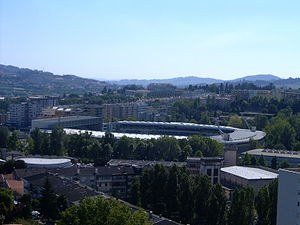
Vitória Sporte Clube
Estádio D. Afonso Henriques - Vitória de Guimarães hjemmebane
Vitória Sport Clube er en portugisisk sportsklub, der hører hjemme i byen Guimarães 40 km nordøst for Porto. Under klubbens aktiviteter hører fodbold, volleyball og basketball.